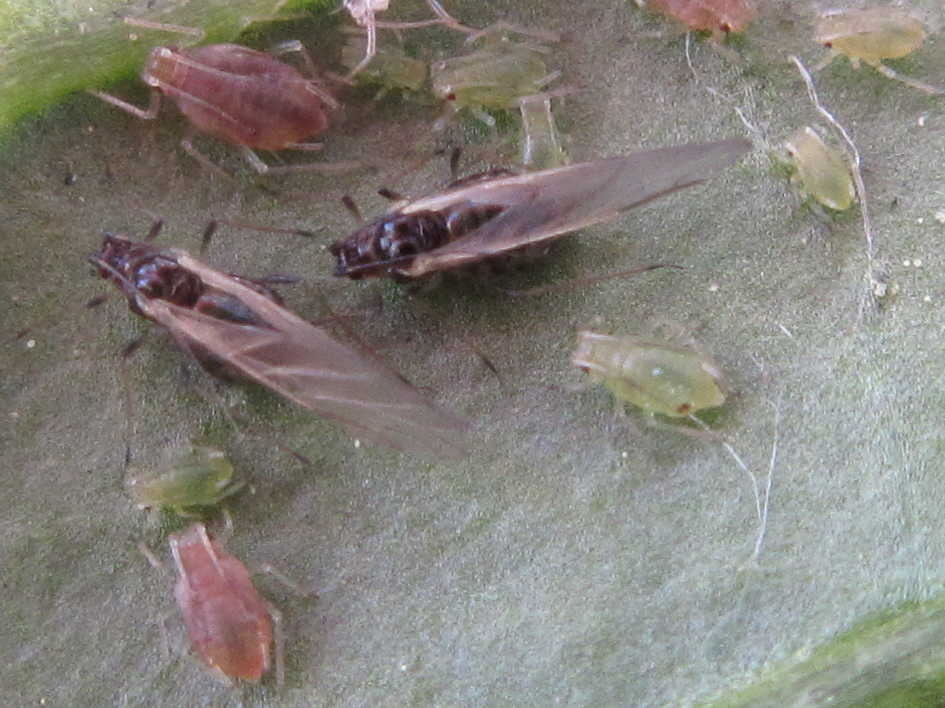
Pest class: green_peach_aphid